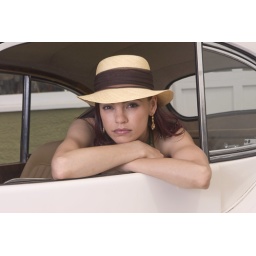
Beautiful woman in summer hat sitting in driver's seat of vintage car